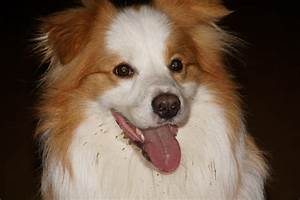
Label: cane